RISC iX

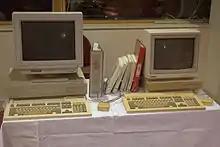
Acorn A680 and Acorn R140

According to documentation concerning RISC iX 1.2 availability, the operating system could be used on the R140, R225 and R260, being pre-installed on the R260, accessible via a fileserver (such as an R260) on the R225, and as an upgrade from RISC iX 1.15 or earlier on the R140. The A540, being practically identical to the R260, could support RISC iX as delivered, whereas A400-series machines required an Acorn SCSI card, with older A400-series machines also needing a memory controller upgrade and "all the appropriate field change orders" to have been performed. A300-series machines and the A3000 were not supported, largely due to potential compatibility issues with upgrades needed to bring these machines up to the required specification, in addition to operating temperature considerations with the A3000. Subsequent Archimedes machines, such as the A5000 and A30x0 models, were introduced without any prominent indication of RISC iX compatibility, although the A5000 expansion hardware was designed to support the same form of expansion card interrupt management as the A540, R-series and A400/1-series, specifically to be able to support .